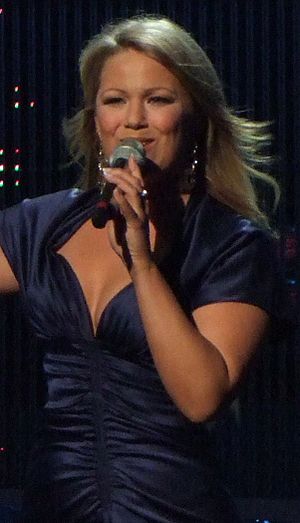
Maria Mittet
Maria ved Eurovision Song Contest i 2008.
Maria Haukaas Mittet, oprindelig Maria Haukaas Storeng, er en norsk sangerinde. Hun er født i Finnsnes ved Troms, Norge.